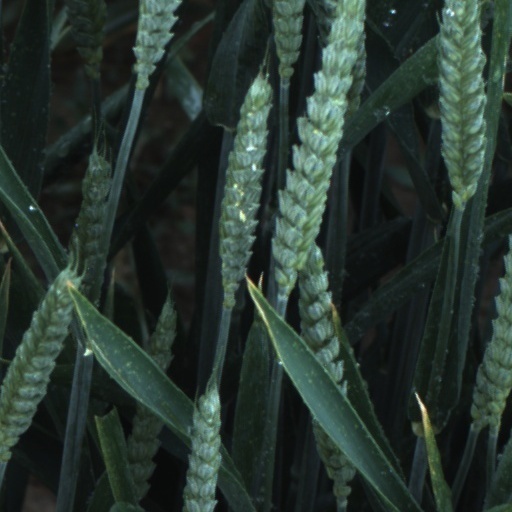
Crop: wheat